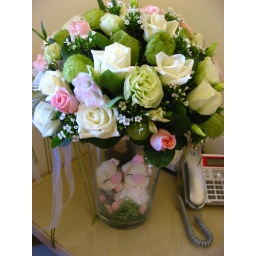
Fertility bouquet next to the phone in the living room - a pair of pigs in wedding garb in the vase beneath the flowers.